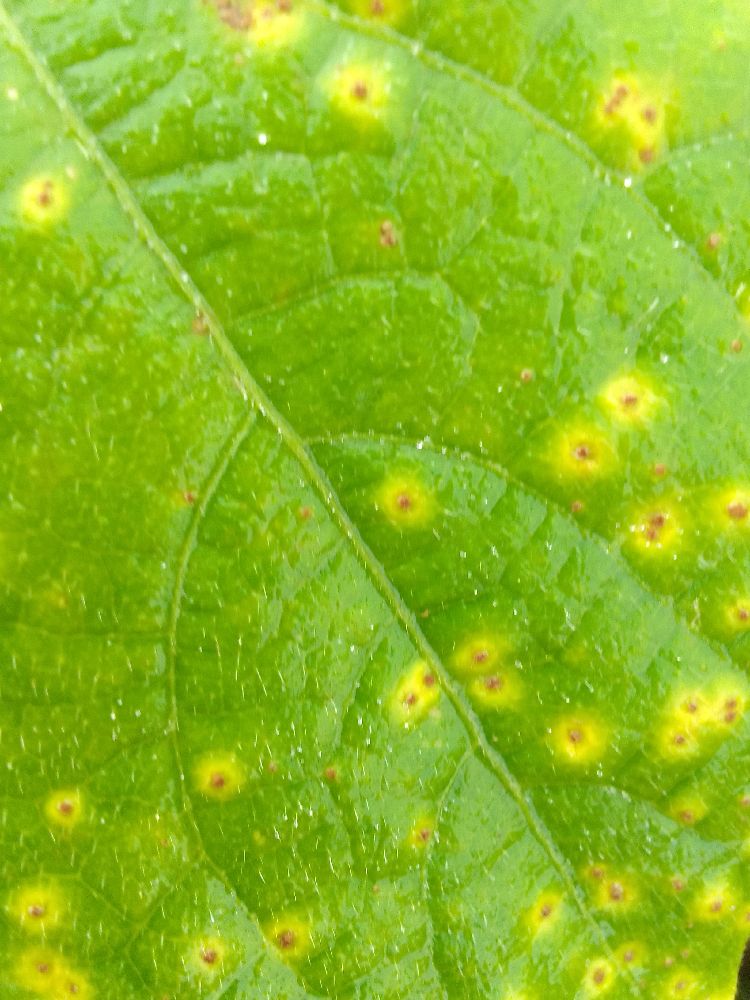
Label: rust